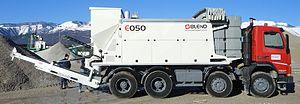
Une bétonnière mobile, ou autobétonnière, est une véritable centrale à béton sur camion utilisé pour le mélange du béton.